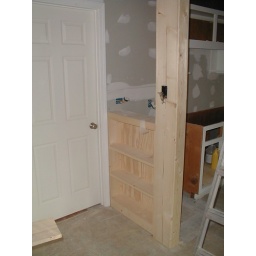
Built in book case at edge of kitchen